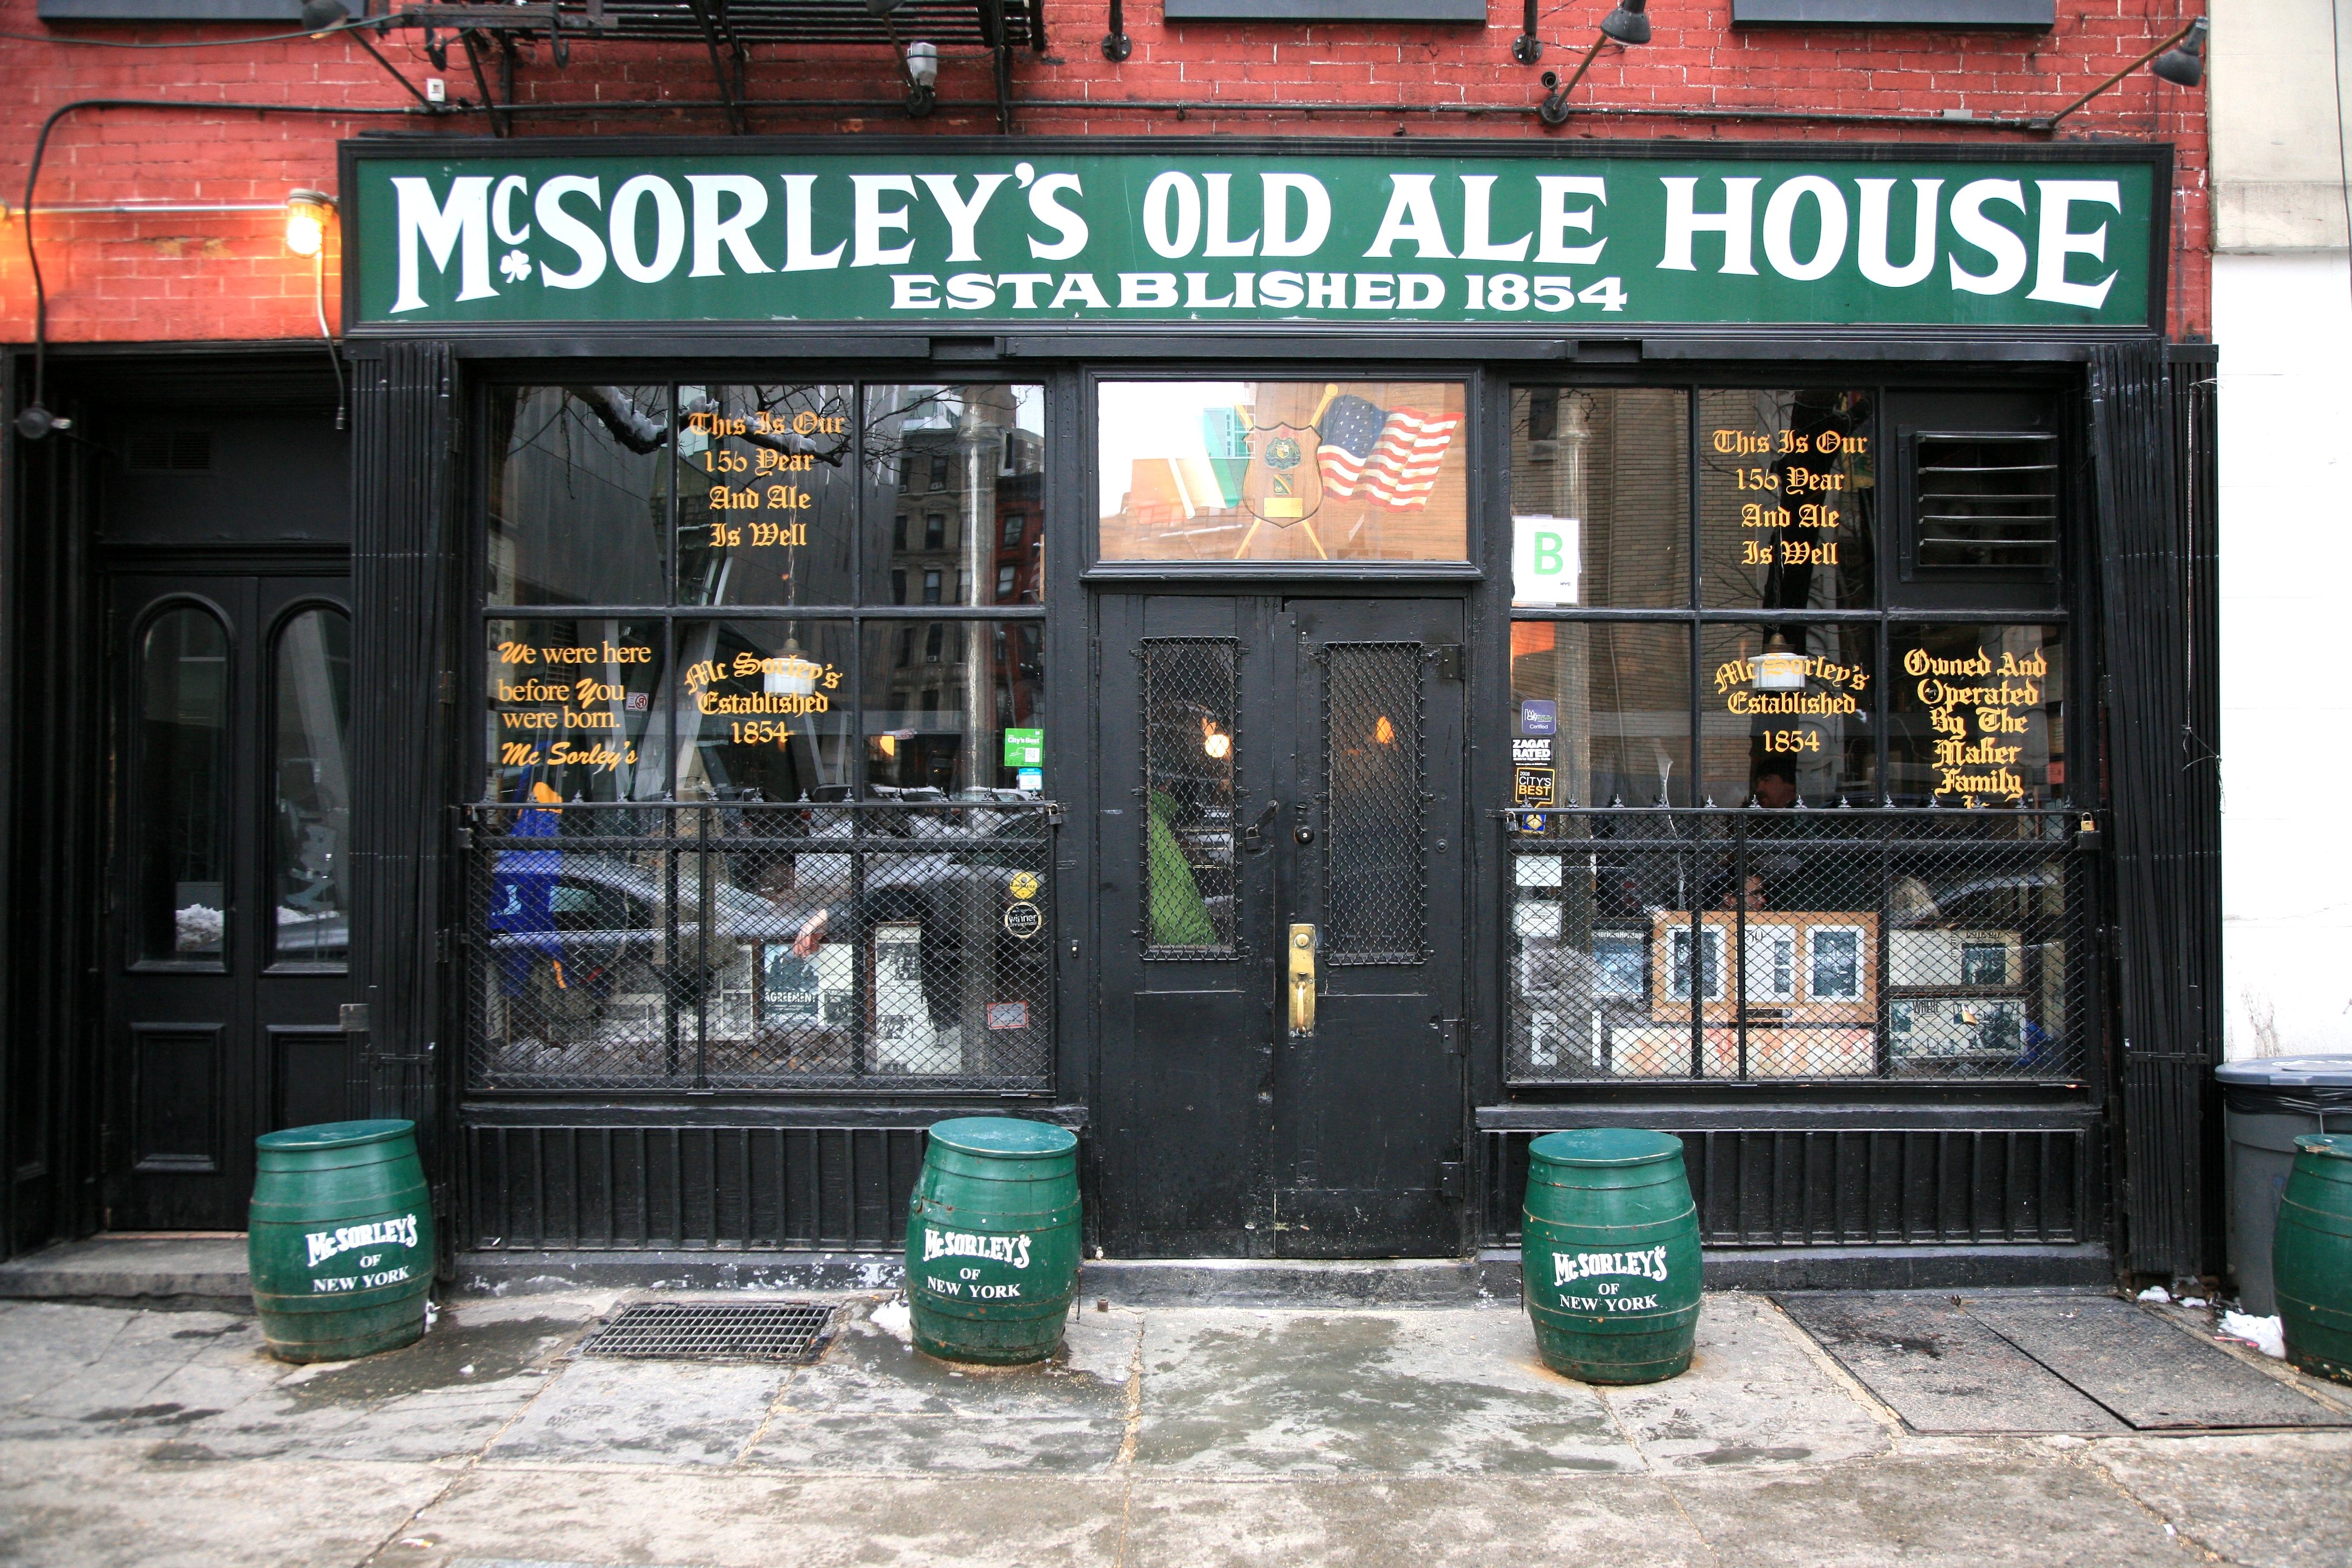
restaurant, manhattan, bar, nyc, newyork, newyorkcity, ny, pub, eastvillage, tavern, mcsorleys, mcsorleysoldalehouse, irishtavern, historicbar, liquor store